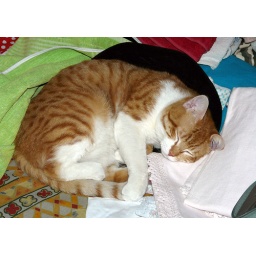
The cat in the hat